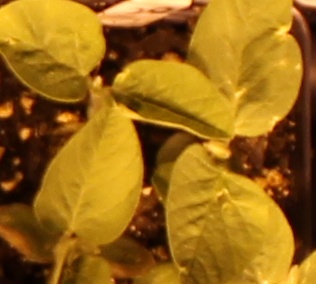
Label: Soybean